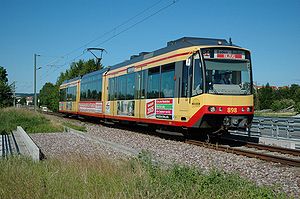
Duosporvogn
Duosporvogn på jernbane
En duosporvogn, også kaldet tram-train, er en sporvogn, der kan køre på både sporvej og jernbane.